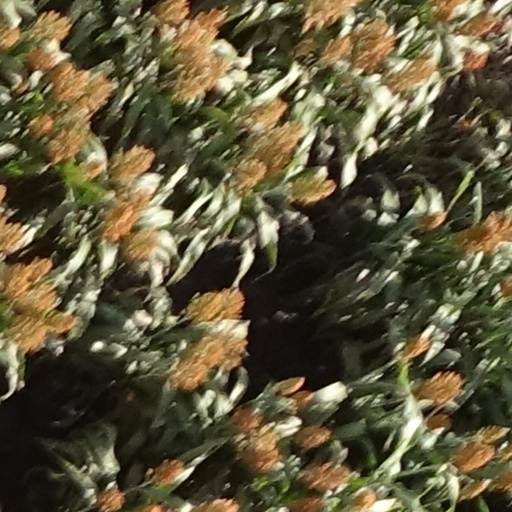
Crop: sorghum